First transcontinental railroad

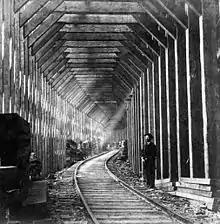
CPRR snow galleries allowed construction to continue in heavy snow (1868).

The Union Pacific reached the new railroad town of Cheyenne in December 1867, having laid about that year. They paused over the winter, preparing to push the track over Evans (Sherman's) Pass. At , Evans Pass was the highest point reached on the transcontinental railroad. About beyond Evans pass, the railroad had to build an extensive bridge over the Dale Creek canyon. The Dale Creek Crossing was one of their more difficult railroad engineering challenges. Dale Creek Bridge was long and above Dale Creek. The bridge components were pre-built of timber in Chicago, Illinois, and then shipped on rail cars to Dale Creek for assembly. The eastern and western approaches to the bridge site, near the highest elevation on the transcontinental railroad, required cutting through granite for nearly a mile on each side. The initial Dale Creek bridge had a train speed limit of per hour across the bridge. Beyond Dale Creek, railroad construction paused at what became the town of Laramie, Wyoming, to build a bridge across the Laramie River.